Solar observation

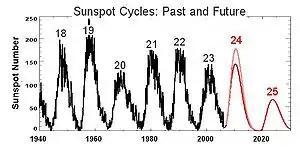
Nasa's 2006 prediction. At 2010/2011, the sunspot count was expected to be at its maximum, but in reality in 2010 it was still at its minimum.

The most powerful flare observed by satellite instrumentation began on 4 November 2003 at 19:29 UTC, and saturated instruments for 11 minutes. Region 486 has been estimated to have produced an X-ray flux of X28. Holographic and visual observations indicate significant activity continued on the far side of the Sun.